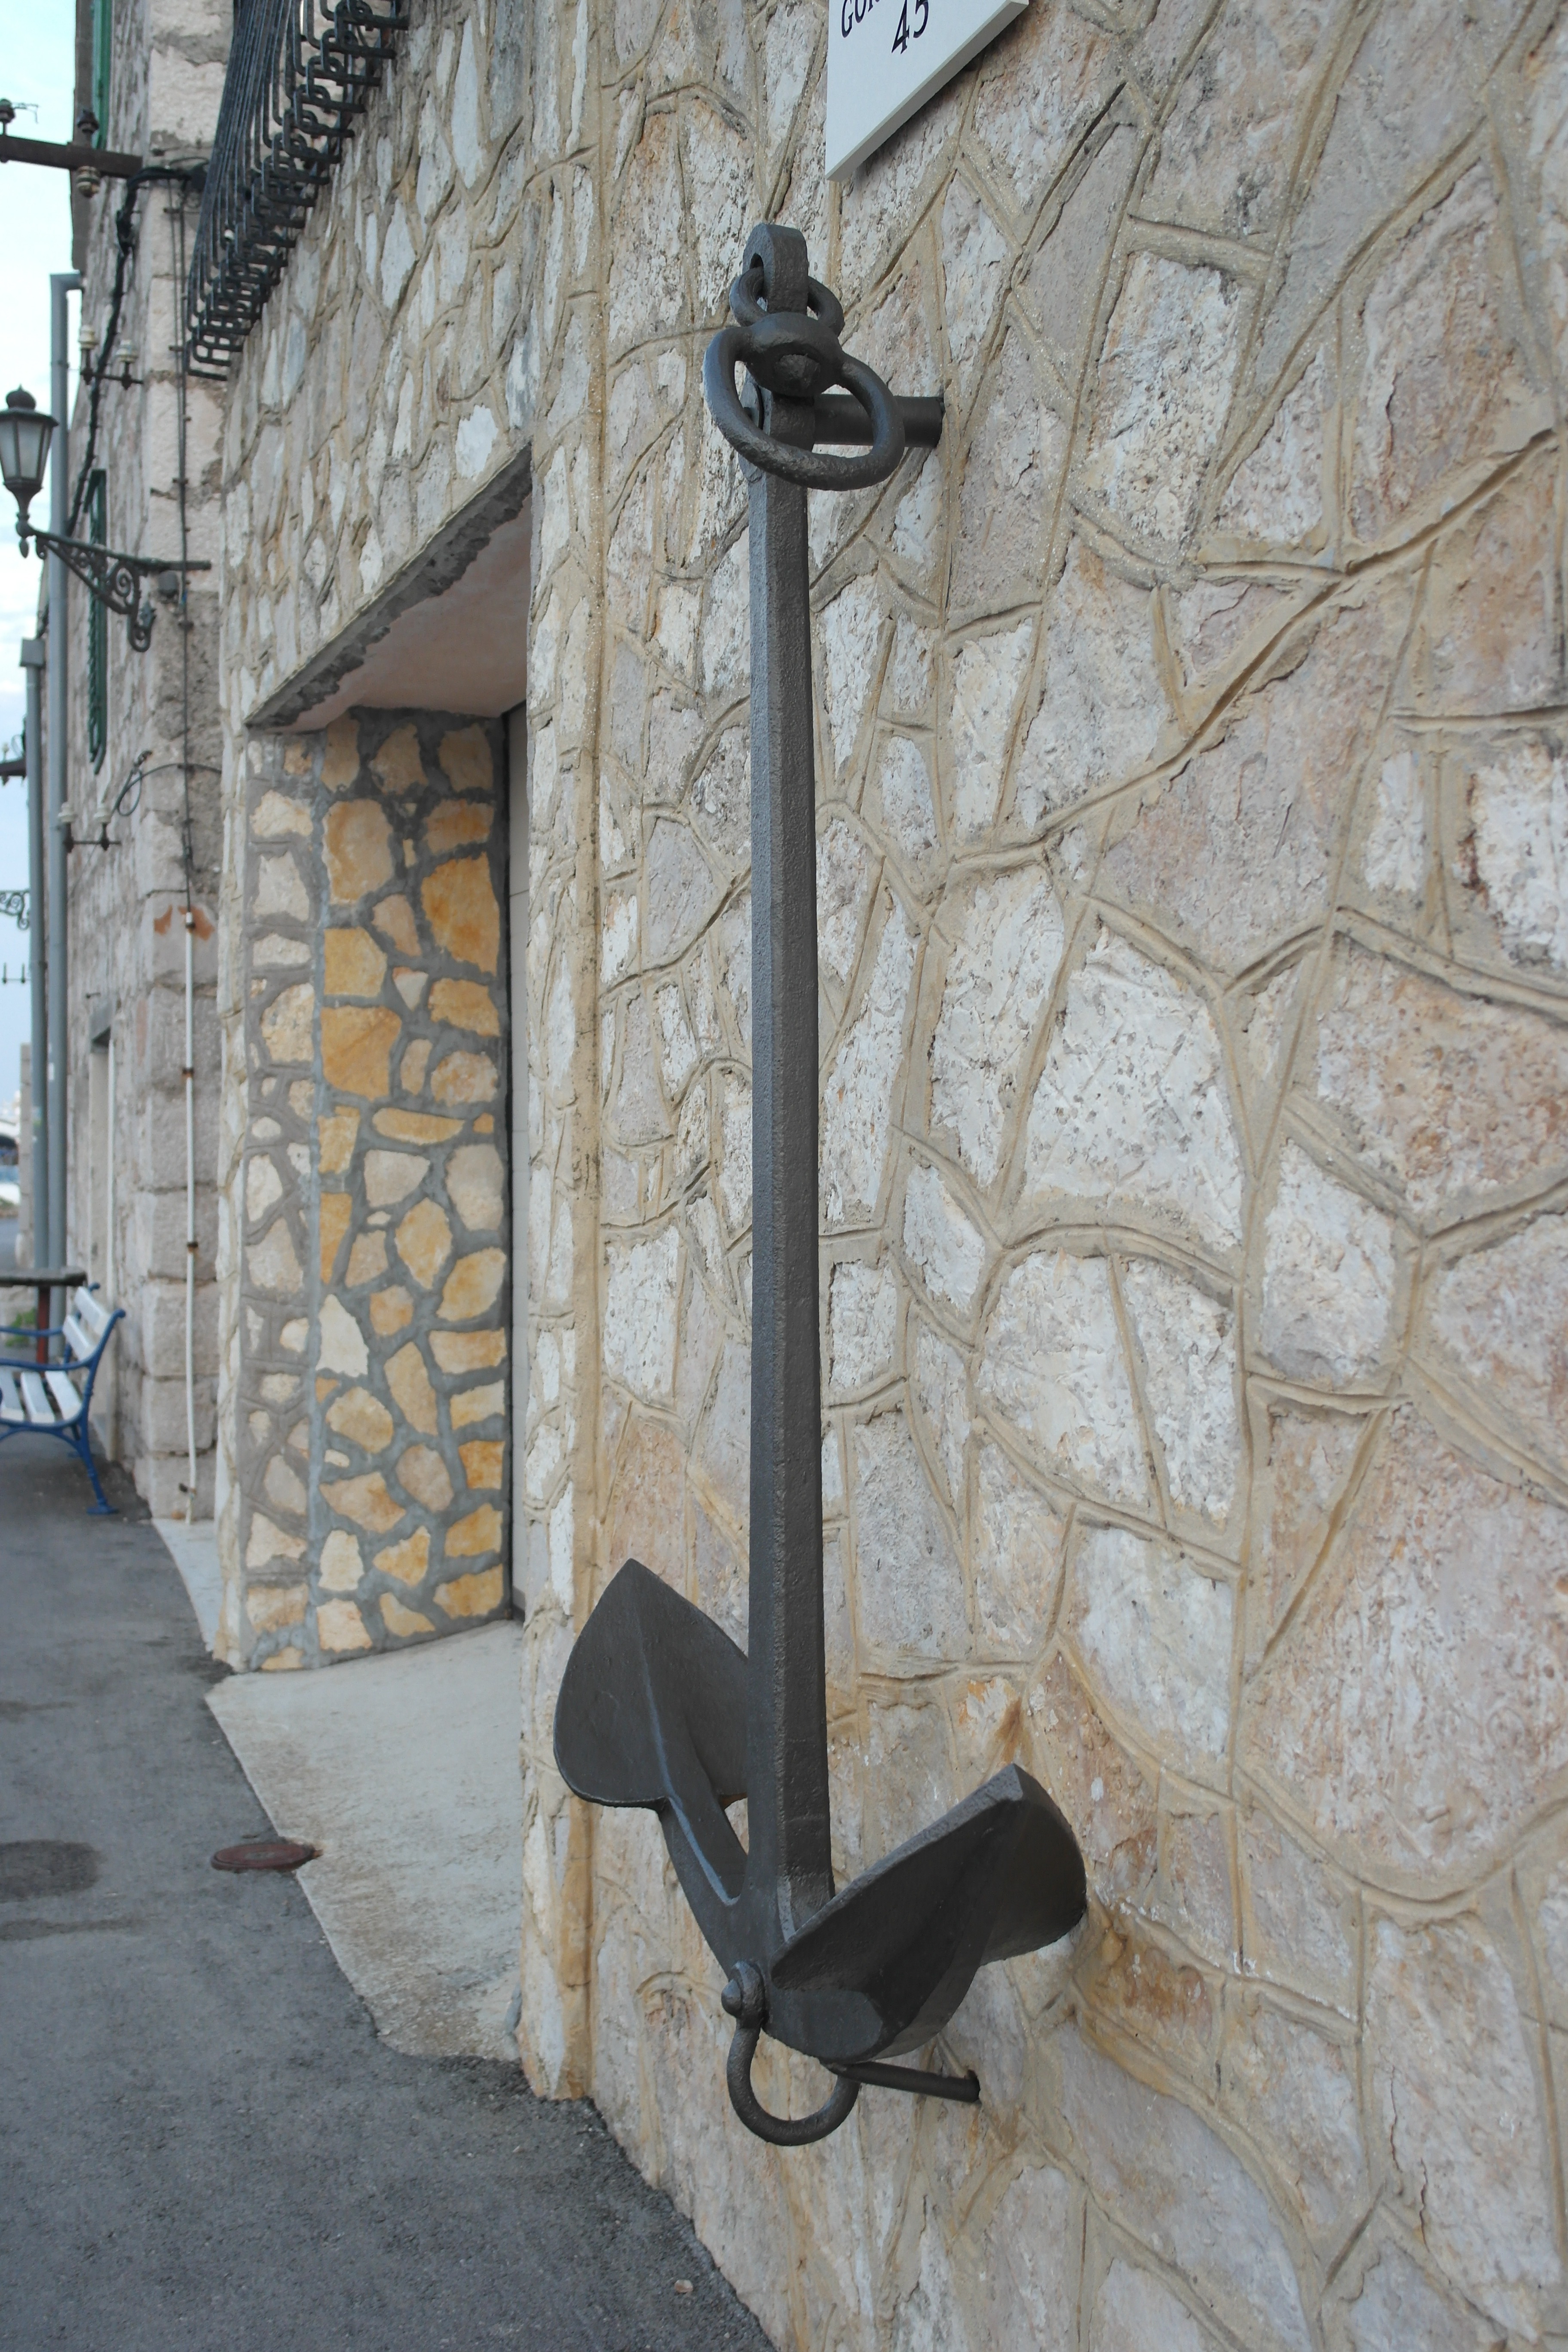
street, wall, column, symbol, mast, lighting, sculpture, anchor, iron